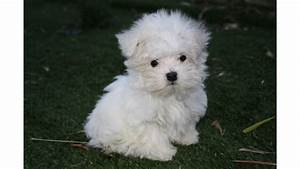
Label: cane